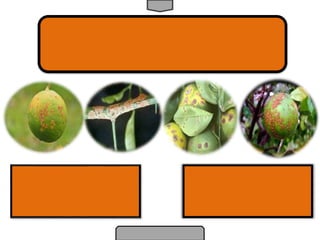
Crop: unknown
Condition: citrus_canker